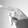
ASL letter: P